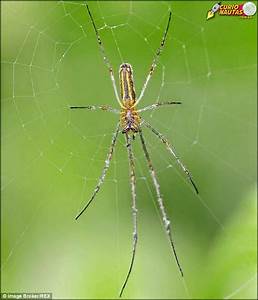
Label: spider